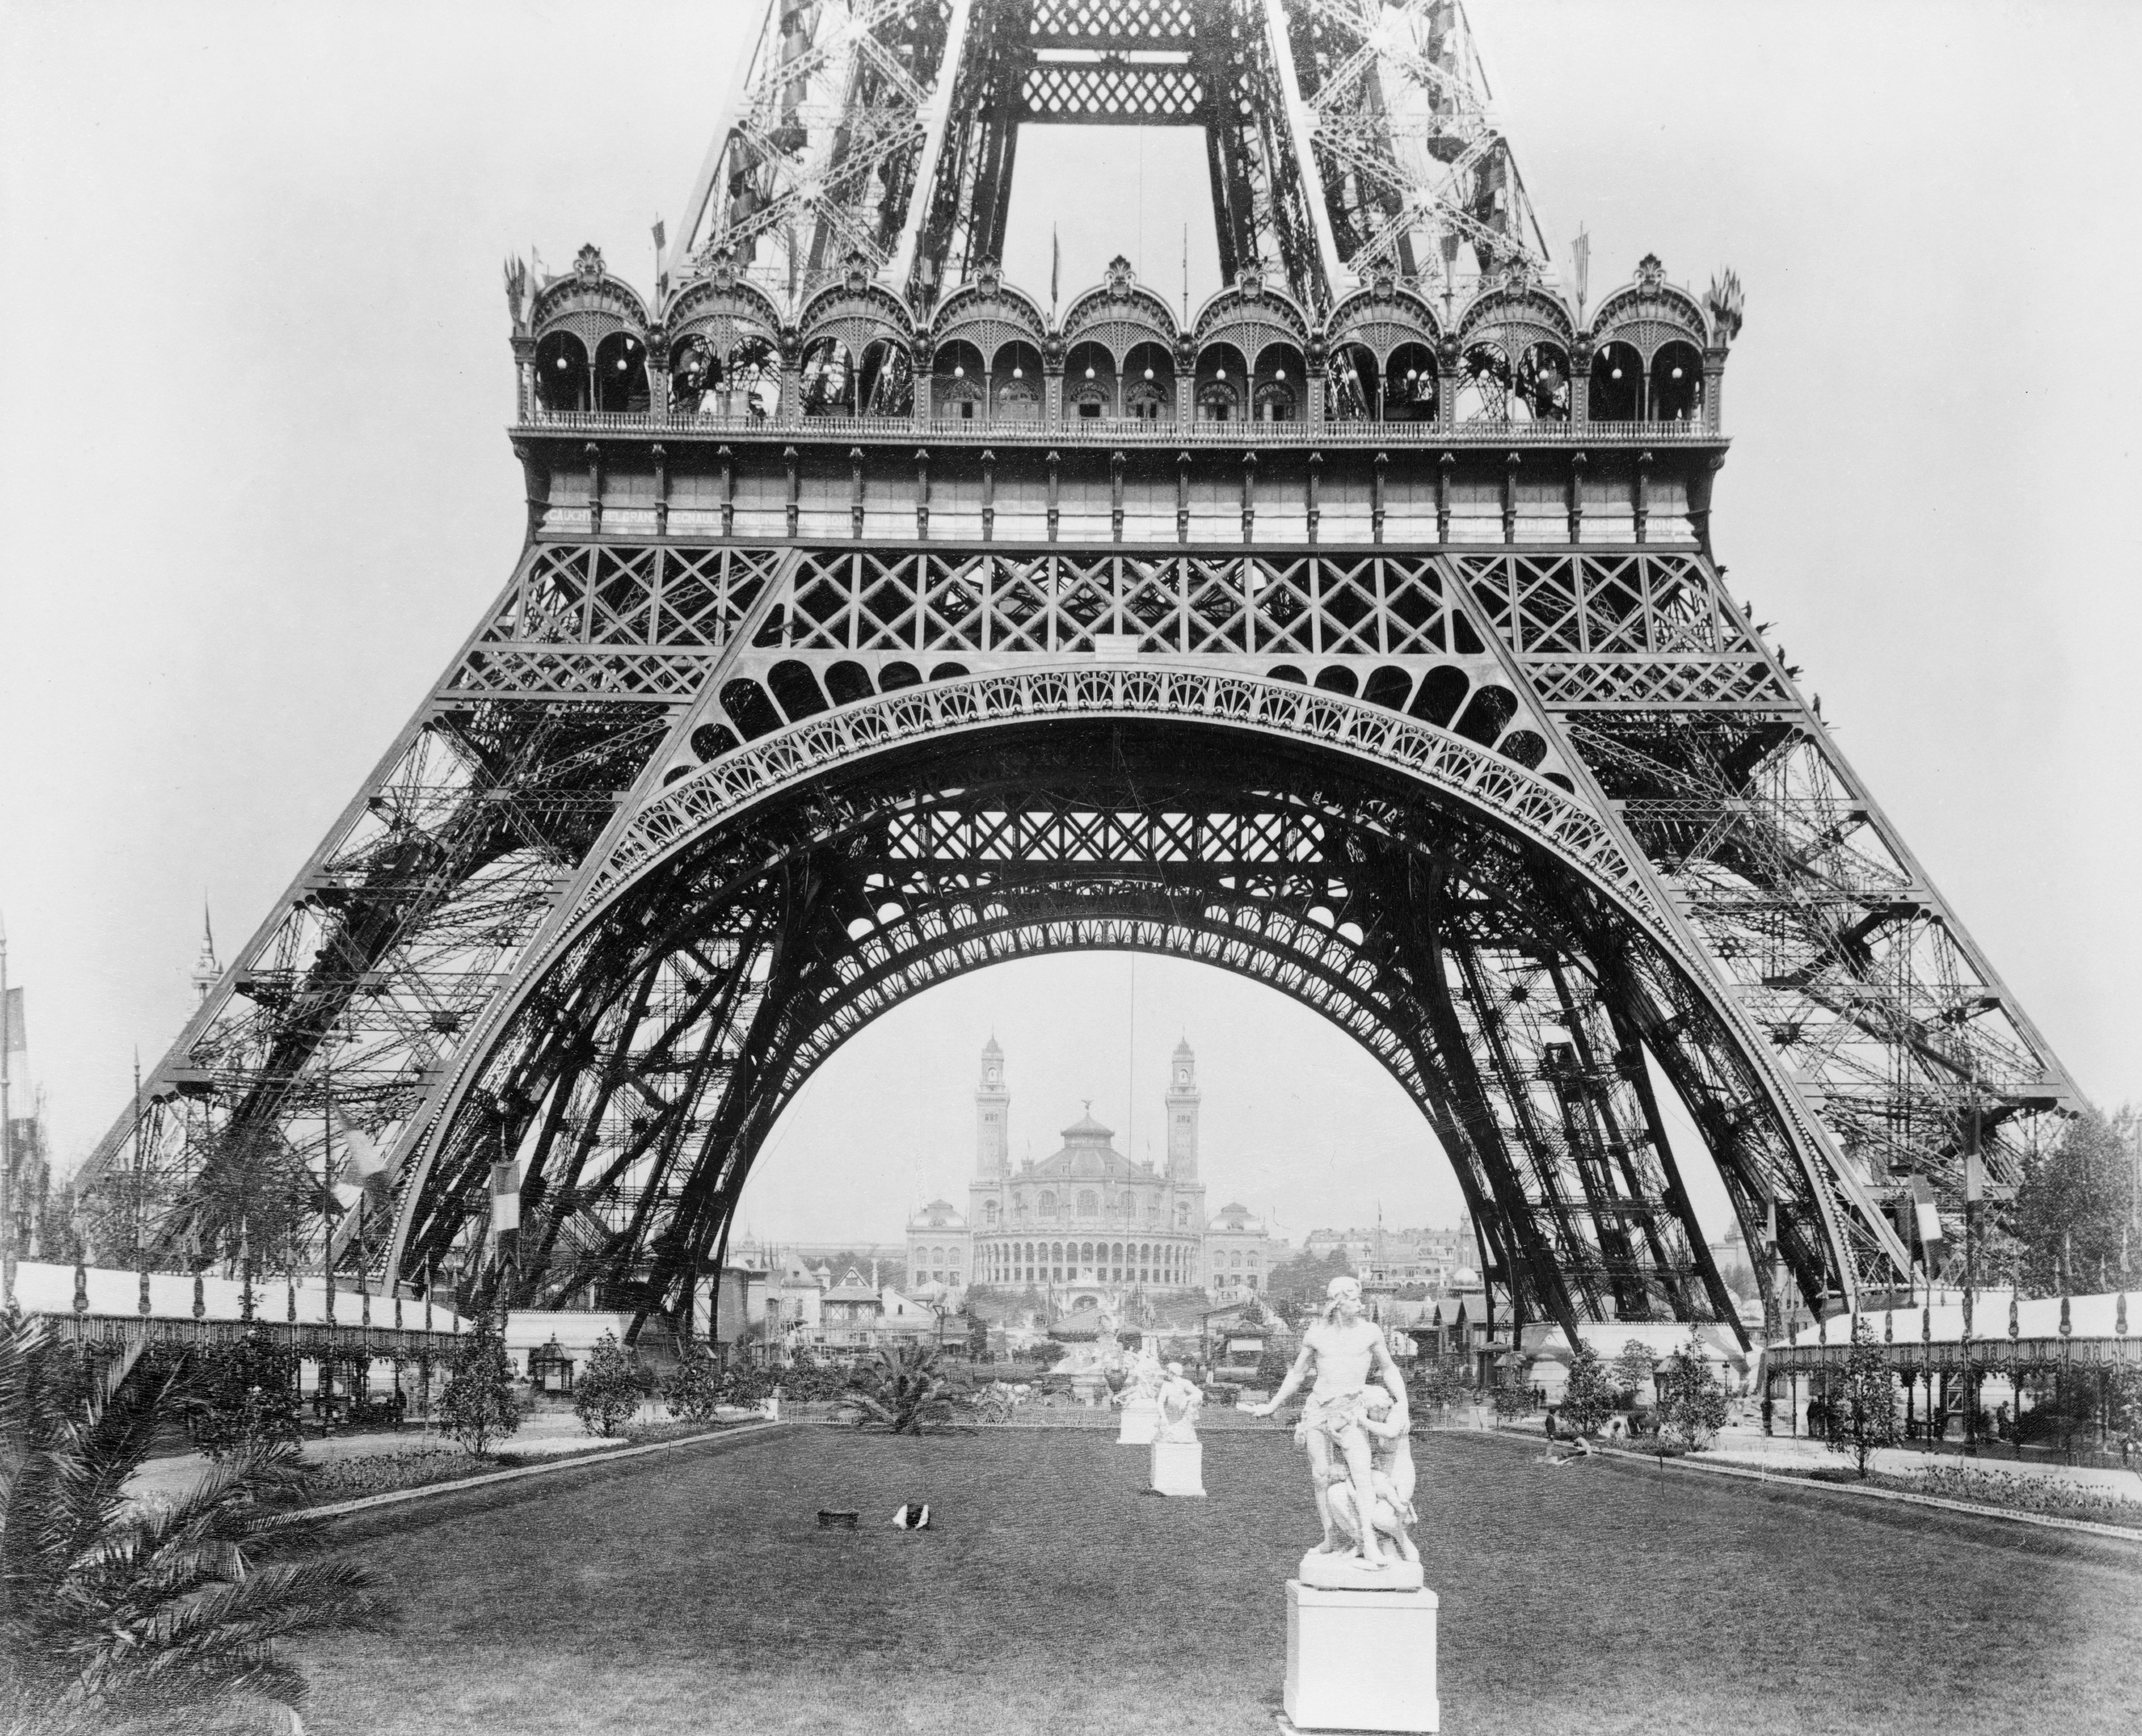
black and white, architecture, bridge, vintage, retro, eiffel tower, paris, monument, europe, arch, construction, romantic, landmark, historic, monochrome, symmetry, history, monochrome photography, ancient history, world exposition